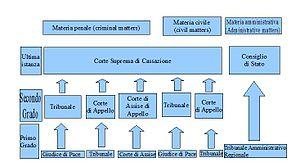
En Italie, la Cour d'appel est un juge de la juridiction judiciaire. En règle générale, la Cour est l’organe judiciaire de deuxième instance pour les décisions rendues par le Tribunale ordinario et le Tribunale per i minorenni ; de plus, en certaines matières, elle juge en première instance.